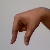
The image shows a hand gesture representing the letter 'Q' in Indian Sign Language.